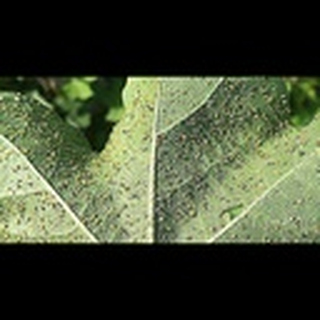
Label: cotton_aphids